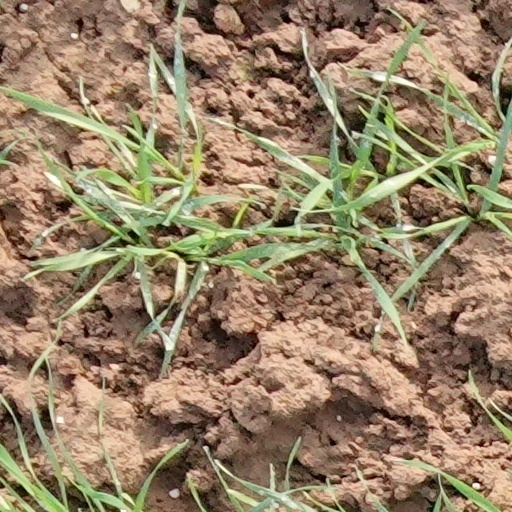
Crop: wheat